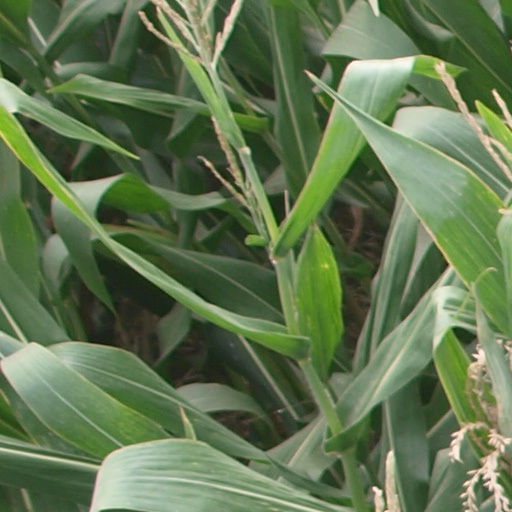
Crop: maize; corn